Piedmont Park

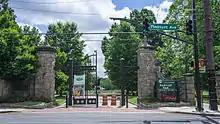
Main entrance

The park hosts several miles of paved paths suitable for walking, running, biking, and inline skating. Skate Escape across from the park at the 12th Street entrance rents both bikes and skates. On weekend afternoons, skateboarders and inline skaters often share the open, paved area inside the 12th Street entrance.